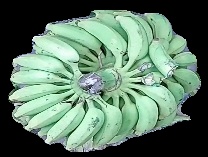
Variety: elakki-bale
Grade: grade1